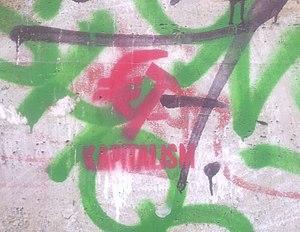
La nomenklatura est un terme russe, passé dans les langues des autres pays communistes, pour désigner l'élite du Parti communiste de l'Union soviétique et de ses satellites du bloc communiste. En Chine, l'expression équivalente est princes rouges.
L’histoire de la Roumanie, en tant qu'État moderne, ne commence réellement qu'avec la création des Principautés unies de Moldavie et de Valachie en 1859. Cependant, l'histoire des pays où évoluent les roumanophones remonte à l'Antiquité et comprend des territoires plus vastes que la Roumanie actuelle.
Le régime communiste de Roumanie est le nom employé en Roumanie pour désigner l'État communiste sous la gouvernance du Parti communiste roumain. Cette période peut être divisée en trois phases qui correspondent aux trois régimes constitutionnels successifs :
Le post-communisme est le nom donné à la période de « transition » des anciens pays communistes devenus, selon les cas, des démocraties libérales, des régimes autoritaires ou des dictatures nationalistes.
La Renaissance culturelle roumaine fut un mouvement d'émancipation idéologique, philologique, linguistique et philosophique qui se développa à partir du XVIIIᵉ siècle en Transylvanie, dans les Principautés danubiennes de Moldavie et de Valachie, et dans les régions voisines. Les lettrés qui avaient voyagé introduisirent les idées et les valeurs des Lumières parmi les populations roumanophones de ces régions. Certains de ces lettrés, comme Rigas Véléstinlis qui séjourna à Bucarest, étaient aussi impliqués dans la renaissance culturelle grecque.
Le terme économie de transition désigne le passage d'un système anciennement planifié et étatique vers un système capitaliste d'économie de marché, par le biais de :